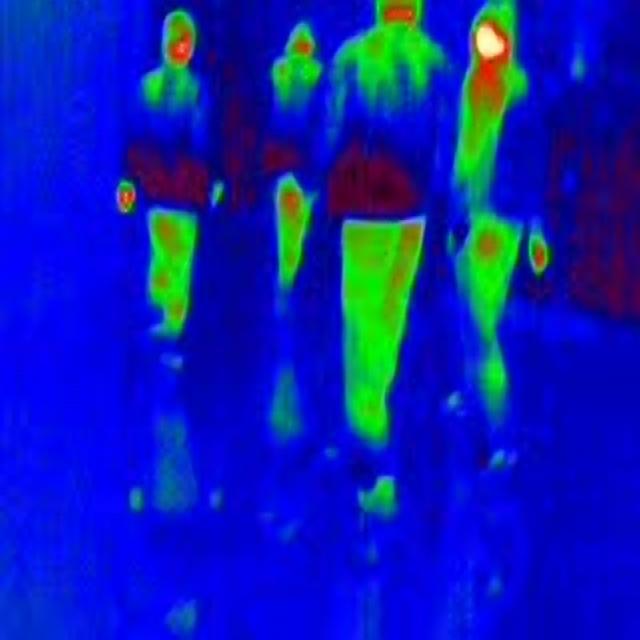
Detected objects:
label: person
label: person
label: person
label: person